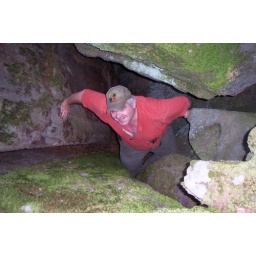
MickEMT climbing up a rock wall at Klondike Caves cache in PA